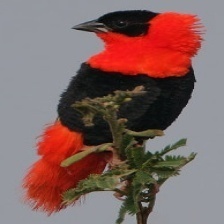
Species: NORTHERN RED BISHOP
Scientific name: EUPLECTES FRANCISCANUS